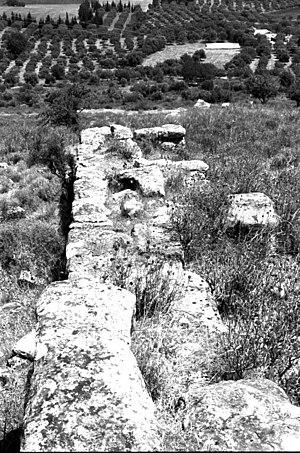
Secteur Nord -Est du mur d'enceinte de la cité avec ses contreforts.
Calydon était une cité grecque d'Étolie. Le site de Calydon est facilement repérable. Il s'étend entre deux hauteurs formant, avec d'autres, une avancée au sud de l'Arakynthos. Quittant la route nationale, après avoir franchi le pont sur l'Évinos, on atteint, par un sentier, le sanctuaire du Laphrion, situé au sommet d'un promontoire rocheux bien visible.